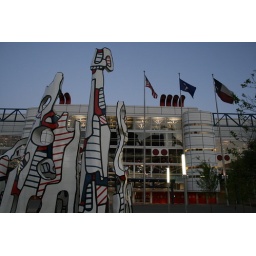
Discovery Green Downtown Houston Texas. Statue's new home...used to be in front of office buildings on Louisiana St.